Production Corporation Polyot

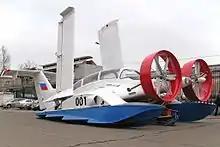
Oriole

Polyot was supposed to begin production of an ekranoplan called Ivolga (Oriole).